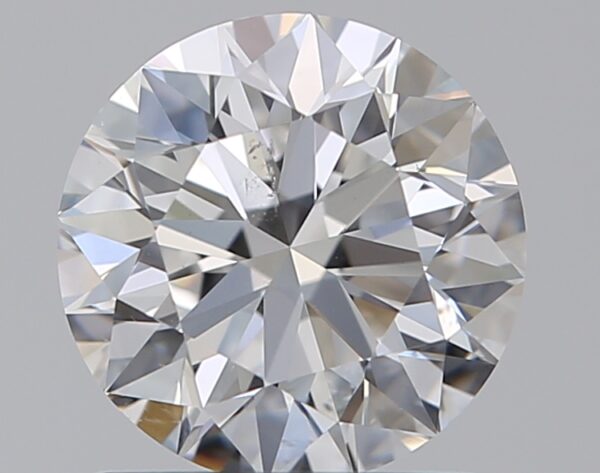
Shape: round
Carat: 1.01
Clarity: SI1
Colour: E
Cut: EX
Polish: EX
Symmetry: EX
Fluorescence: N
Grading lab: GIA
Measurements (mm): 6.38 x 6.41 x 4